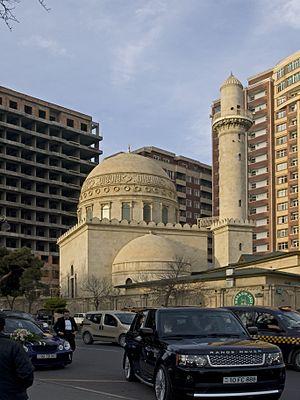
La mosquée Ajdarbey est une mosquée historique située à Bakou, en Azerbaïdjan. Il a été construit du 2 mars 1912 au 3 décembre 1913 et est situé dans la rue Samed Vurgun, ancienne rue Krasnovodskaya, au nord du centre-ville.
C’est la liste de mosquées remarquables à Bakou.